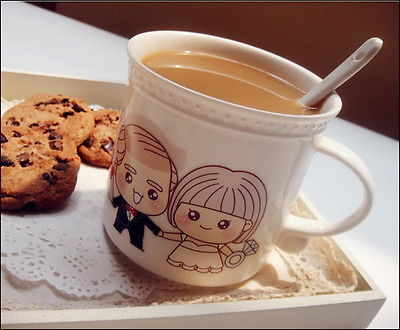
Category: mug